Forest Whitaker

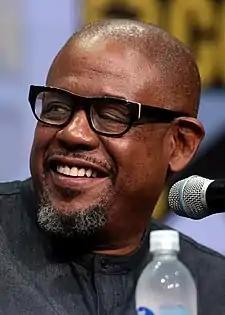
Whitaker at the 2017 San Diego Comic-Con

Forest Steven Whitaker (born July 15, 1961) is an American actor, filmmaker, and activist. His accolades include an Academy Award, a Golden Globe Award, a British Academy Film Award, two Screen Actors Guild Awards and the Best Actor Award at the 1988 Cannes Film Festival.